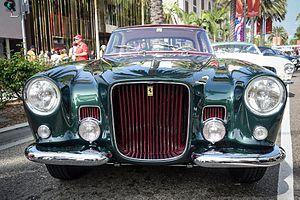
La Ferrari 375 America est une sportive de prestige du constructeur automobile italien Ferrari.